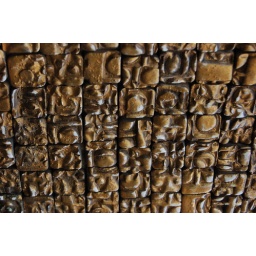
Closeup of painted plastic tiles on the outside of a building in Chinatown. 1/13/10.